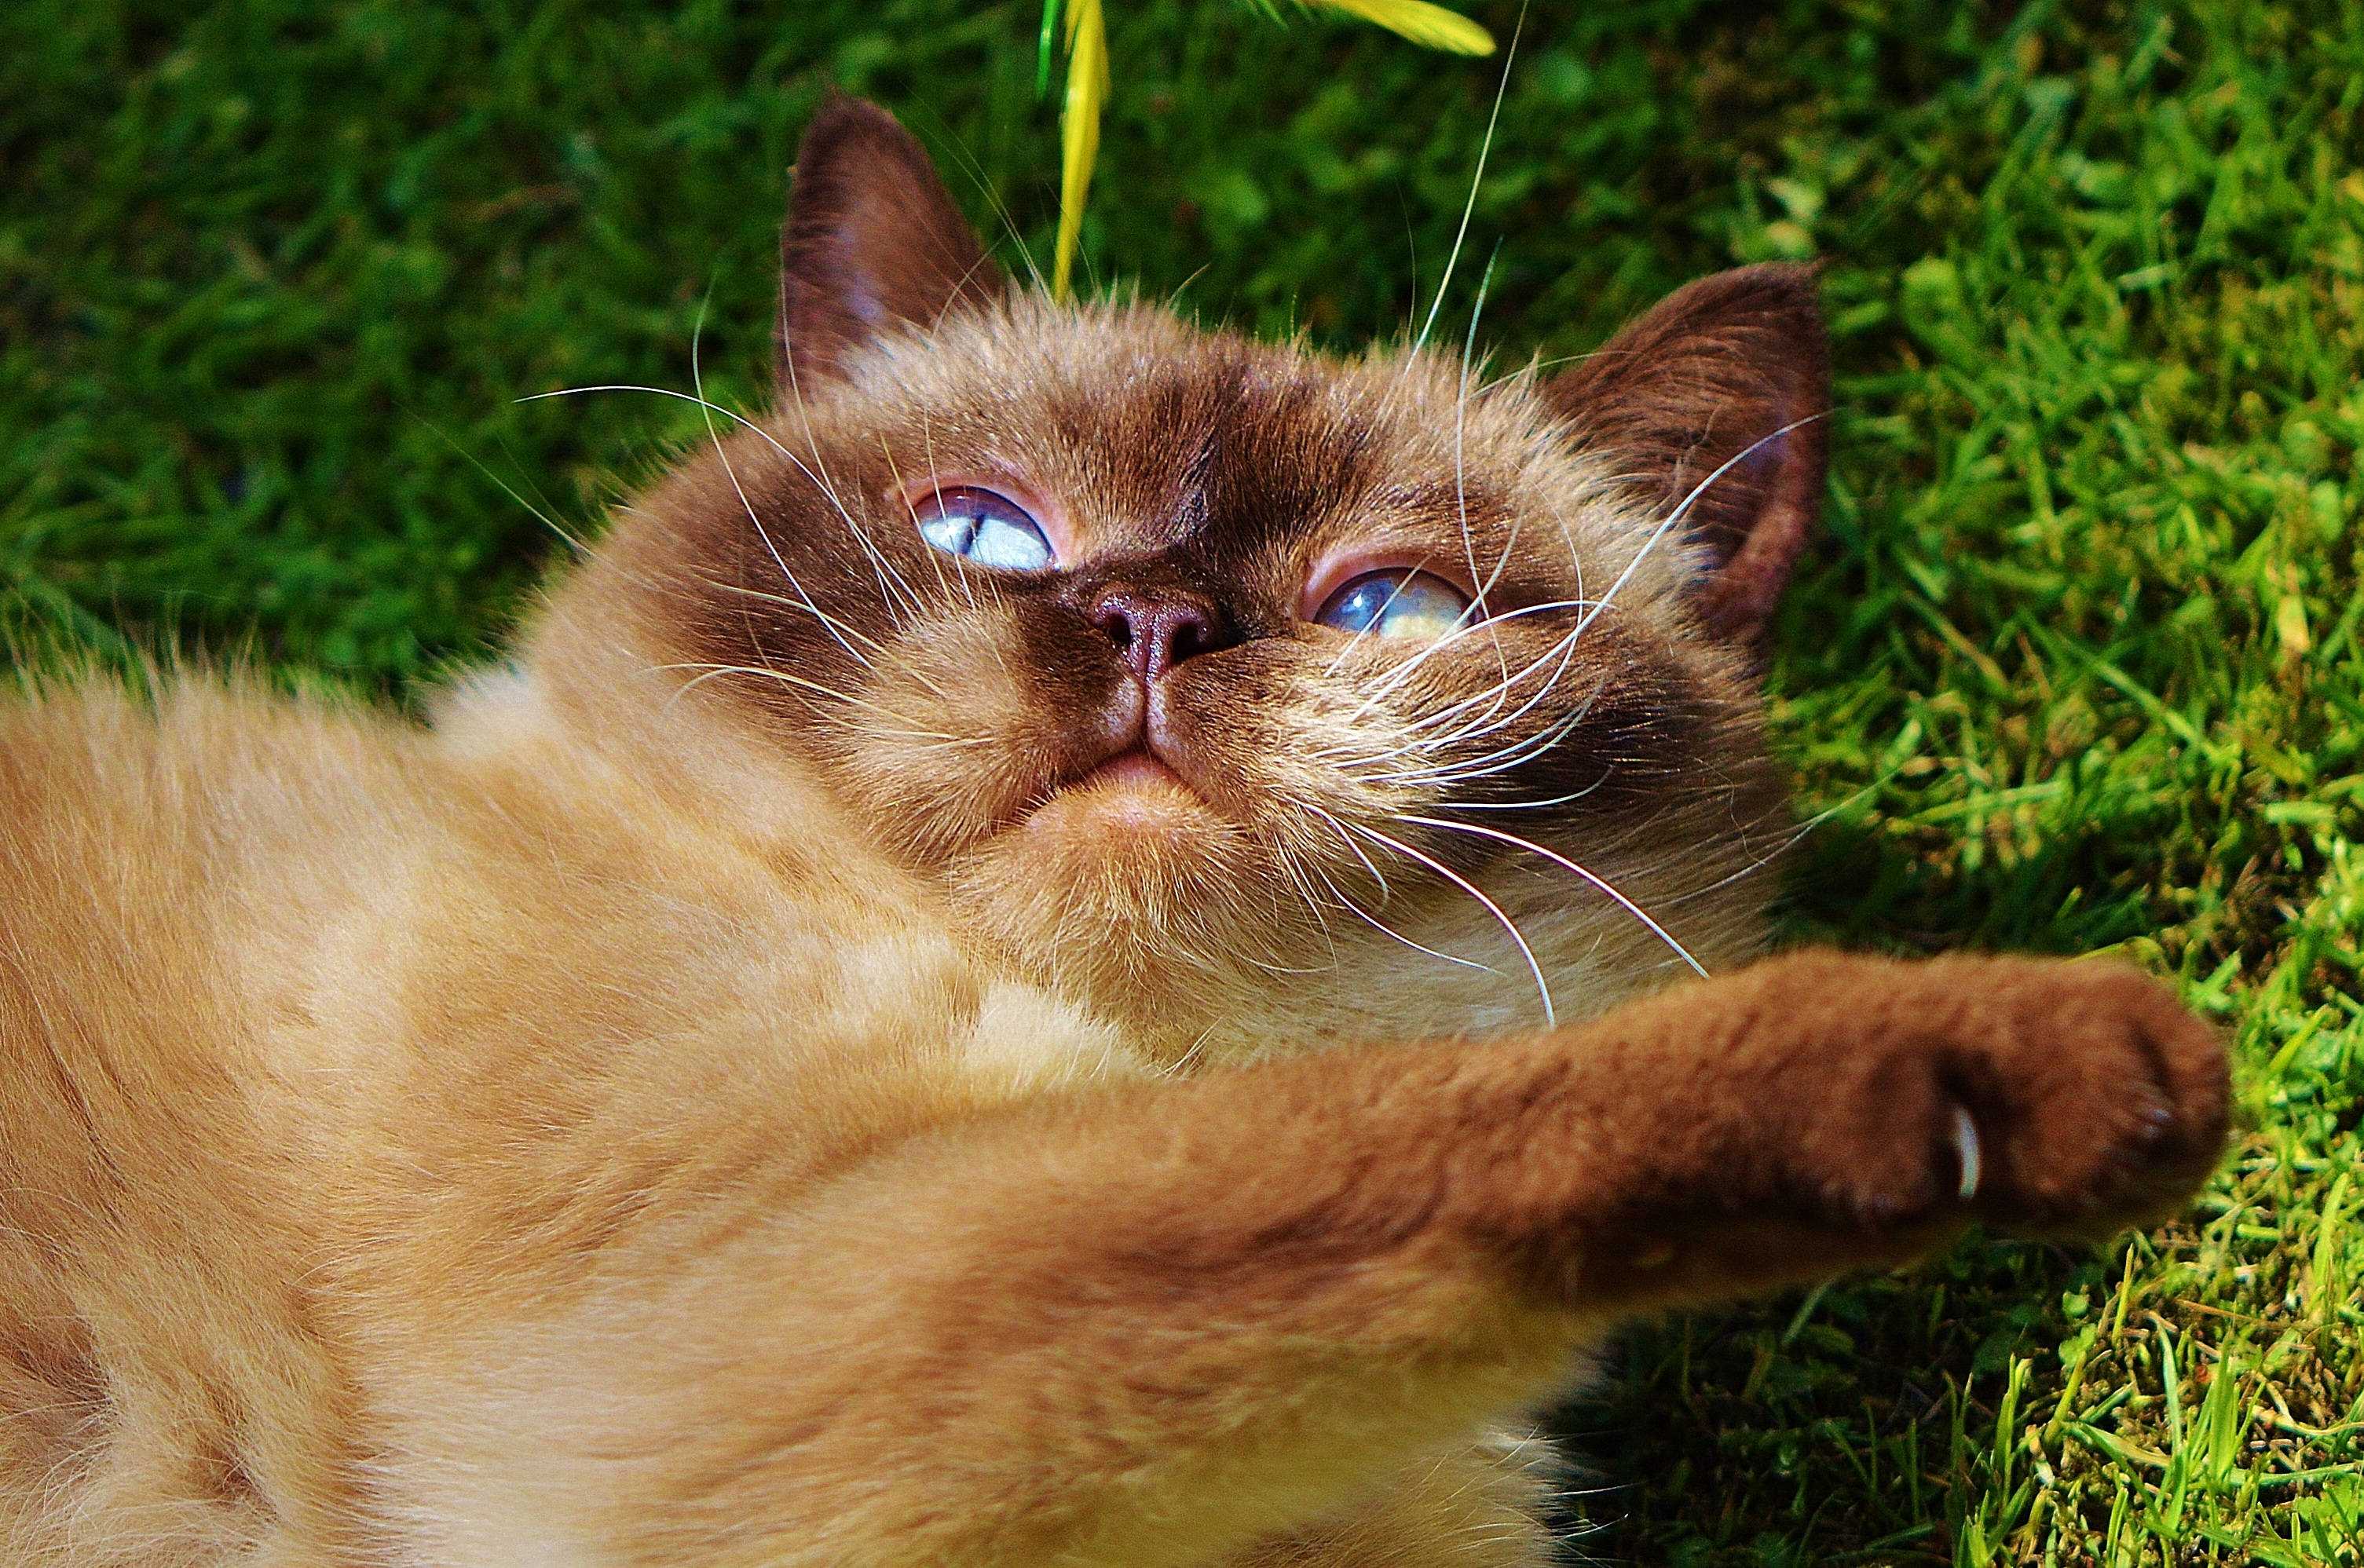
play, sweet, cute, fur, kitten, cat, brown, mammal, fauna, blue eye, thoroughbred, nose, whiskers, beige, vertebrate, mieze, burmese, dear, british shorthair, small to medium sized cats, cat like mammal, carnivoran, domestic short haired cat